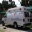
Label: ambulance